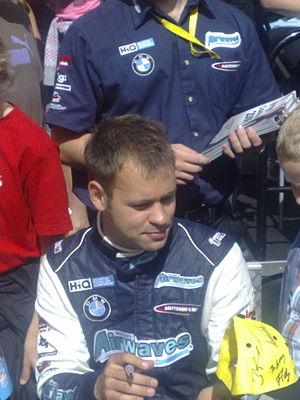
Jonathan Adam, né le 4 septembre 1984 à Kirkcaldy, est un pilote automobile britannique pilotant actuellement dans le Championnat du monde d'endurance.